Nebraska Highway 38

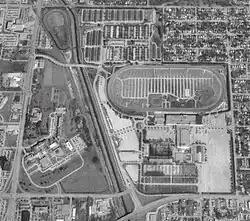
Ak-Sar-Ben Field in 1993; Center Street is the curved street at the bottom of the image

N-38 was created in 1939 when US 6 was rerouted onto Dodge Street. The highway began at an intersection with US 30 Alternate near the Elkhorn River. After crossing the river, it headed due east toward Omaha. It intersected US 6 and N-31 south of Elkhorn. It entered Omaha on West Center Road. It intersected N-50 at 132nd Street and US 275 / N-92 at 72nd Street. Near Ak-Sar-Ben Field, the highway curved to the north on Saddle Creek Road. It ended at Dodge Street, which carried US 6, US 30 Alternate, US 275, and N-92. In 1955, large portions of N-8 were turned over to Douglas County as the state adopted a comprehensive plan for its state highway system. N-38 was extended at this time over parts of N-8 from its eastern end to an intersection with N-133 near Irvington. N-38's route looked like a reversed J on state maps.